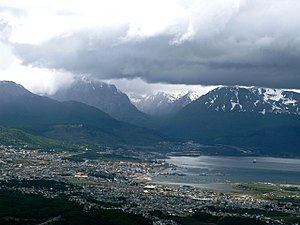
Ushuaia
Ushuaia
Ushuaia er hovedbyen i den argentinske provins Tierra del Fuego og en af verdens sydligst beliggende byer. Den ligger i et bjergrigt landskab ved Beaglekanalen på Tierra del Fuegos sydkyst.